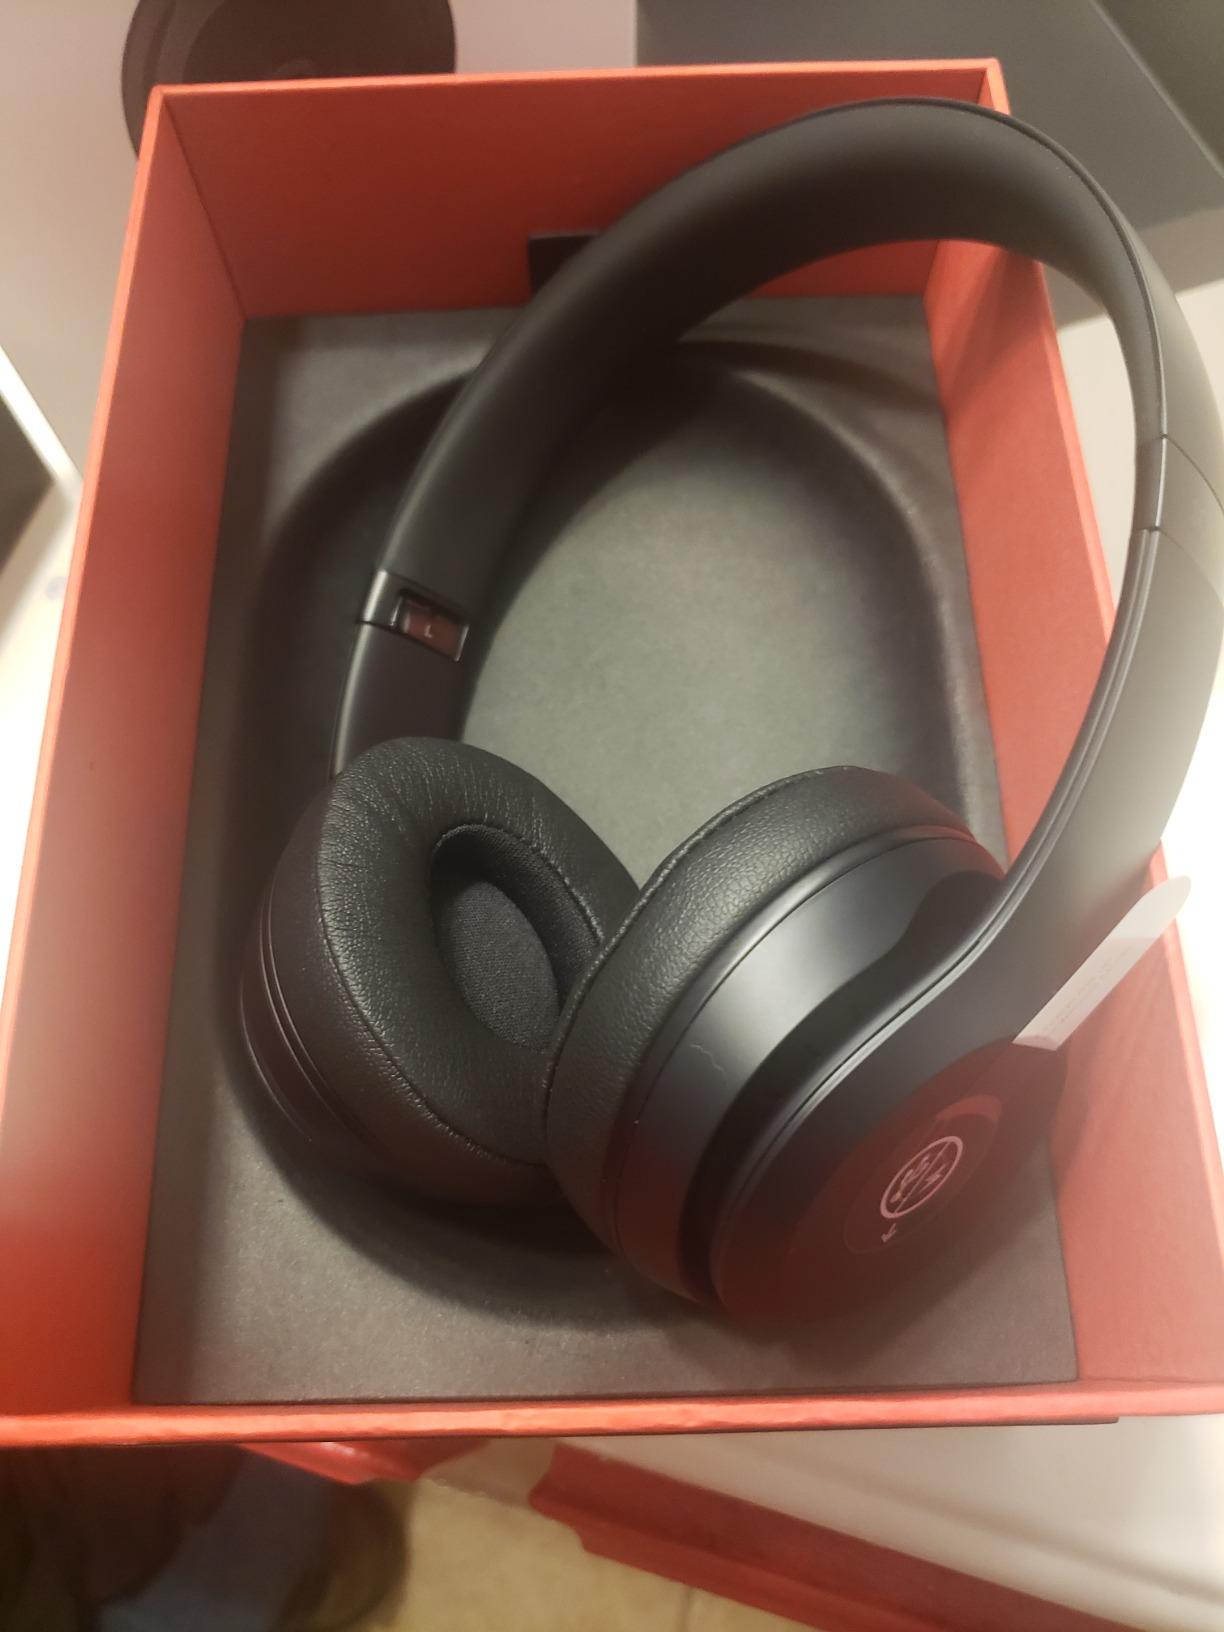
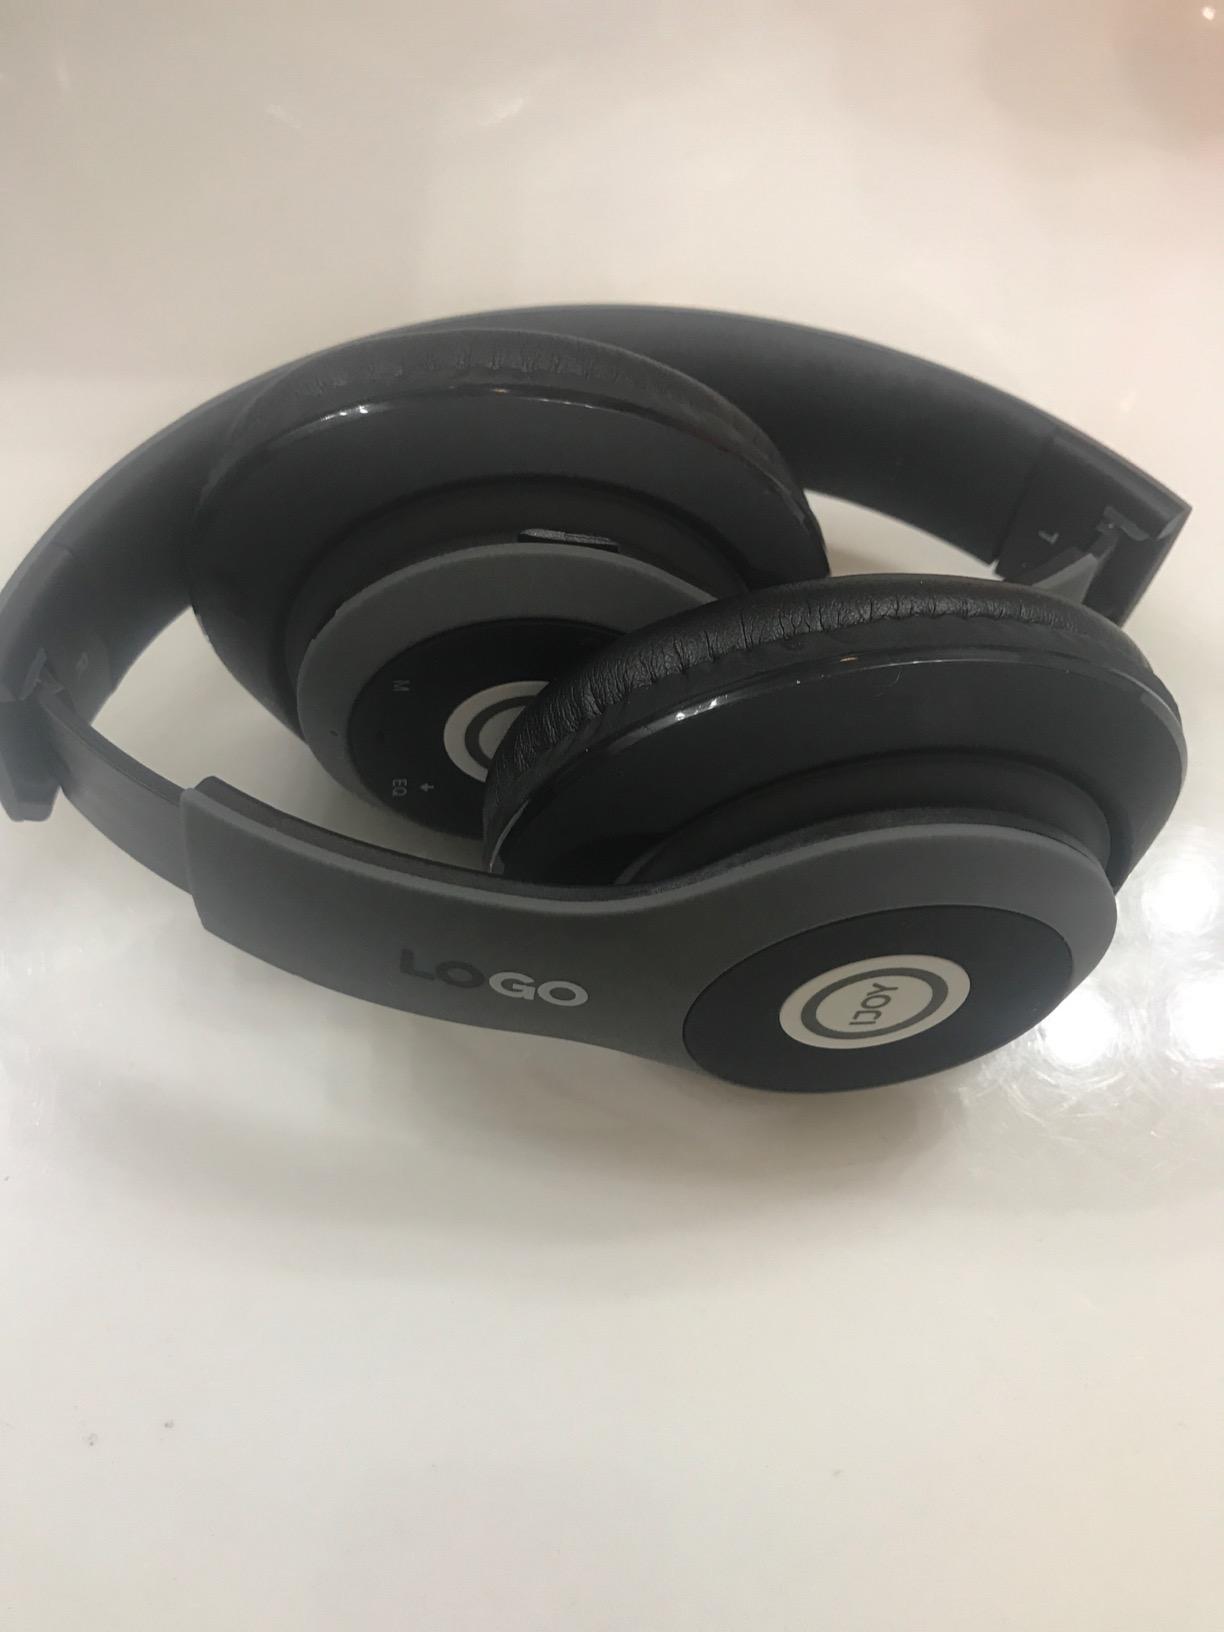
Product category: headphones
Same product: no